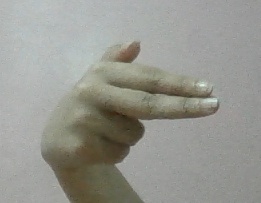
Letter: ghain